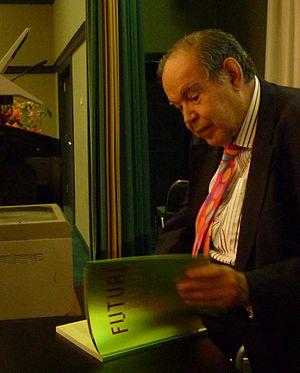
Edward de Bono, né le 19 mai 1933 à Malte, est un psychologue, médecin et spécialiste en sciences cognitives.